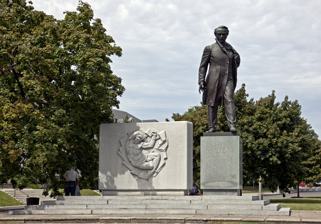
Building: Taras Shevchenko Memorial
Country: United States of America
Year built: 1964
Memorial in Washington, D.C., U.S. This article is about the statue in Washington, D.C.. For other memorials to Shevchenko, see Legacy of Taras Shevchenko § Memorials . Taras Shevchenko Memorial 38°54′36.06″N 77°2′56.25″W / 38.9100167°N 77.0489583°W / 38.9100167; -77.0489583 Location 2200 block of P Street NW Washington, D.C. , U.S. Designer Leo Mol (sculptor) Radoslav Zuk (architect) Jones Brothers Company (stonework) Material Bronze (statue) Granite (base, wall) Length 4.7 feet (1.4 m) Width 4.6 feet (1.4 m) Height 21 feet (6.4 m) Beginning date July 14, 1962 Opening date June 27, 1964 Dedicated to Taras Shevchenko The Taras Shevchenko Memorial is a bronze statue and stone relief -adorned wall located on the 2200 block of P Street NW in the Dupont Circle neighborhood of Washington, D.C. , United States.  It is one of many monuments in Washington, D.C. that honor foreign heroes who symbolize freedom in their native countries. Sculpted by Leo Mol , the memorial honors Taras Shevchenko (1814–1861), a Ukrainian poet and artist who influenced the development of modern Ukrainian literature . The committee to build the memorial included former U.S. President Harry S. Truman as the honorary head.  Opposition to the memorial's installation was led by The Washington Post .  It was dedicated in 1964, the 150th anniversary of Shevchenko's birth.  Dignitaries at the dedication ceremony included prominent Ukrainian Americans , former U.S. President Dwight D. Eisenhower , members of the U.S. Congress, and Hollywood actors. The Taras Shevchenko Memorial and surrounding park are maintained by the National Park Service . The Consolidated Appropriations Act, 2023 , renamed the surrounding park as Ukrainian Independence Park . The statue is one of two Ukrainian monuments in the nation's capital. The second, a memorial to the Ukrainian victims of the 1932–1933 famine , was completed in 2015. History Background Portrait of Taras Shevchenko by Ivan Kramskoi In addition to its numerous memorials and monuments which pay homage to famous Americans, Washington, D.C. is home to many artworks honoring foreign heroes. Examples in Dupont Circle include memorials honoring Mohandas Karamchand Gandhi of India, Tomáš Garrigue Masaryk of Czechoslovakia, and Lajos Kossuth of Hungary. The idea of a U.S. monument honoring Shevchenko began with the American Shevchenko Society, founded in 1898.  Although the group's efforts never came to fruition, Ukrainian Americans continued to pursue the goal.  A turning point was when Professor Ivan Dubrovsky wrote an article in Svoboda titled "In Favor of a Shevchenko Monument in Washington, D.C.", asking for support from the Shevchenko Scientific Society and Ukrainian Congress Committee of America (UCCA).  Thousands of Ukrainian Americans sent letters to members of Congress while Lev Dobriansky , a Ukrainian American economist and anti-communism activist, became a prominent advocate and lobbyist for erecting a monument honoring Shevchenko. The activists eventually gained the support of Senator Jacob K. Javits of New York and Representative Alvin Morell Bentley of Michigan . Javits said "Taras Shevchenko was a bard of freedom...It is fitting that the statue of such a national hero, who taught the American ideals of patriotism and service to man, should stand in the capital of the U.S." and Bentley stated, "In erecting a statue of Taras Shevchenko in Washington the United States will give full expression to its understanding and appreciation of Taras Shevchenko and all that he means to the brave and noble Ukrainian people." In April 1960, while a bill authorizing the erection of the statue was circulating through the House of Representatives , officials from the National Park Service and Interior Department lodged a complaint to the House Administration committee about the number of monuments being built in Washington, D.C.  The bill was subsequently postponed. The resolution was later unanimously approved by the House of Representatives in June followed by the Senate in August.  On September 13, 1960, U.S. President Dwight D. Eisenhower signed Public Law 86-749, authorizing the erection of the Shevchenko monument. The resolution stated in part: Whereas throughout Eastern Europe, in the last century and this, the name and works of Taras Shevchenko brilliantly reflected the aspirations of man for personal liberty and national independence; and Whereas Shevchenko, the poet laureate of Ukraine, was greatly inspired by our great American tradition to fight against the imperialist and colonial occupation of his native land; and Whereas in many parts of the free world observances of the Shevchenko centennial will be held during 1961 in honor of this immortal champion of liberty; and Whereas in our moral capacity as free men in an independent Nation it behooves us to symbolize tangibly the inseparable spiritual ties bound in the writings of Shevchenko between our country and the forty million Ukraine nation:... In September 1960, UCCA president Dobriansky assisted with establishing the Taras Shevchenko Memorial Committee of America, Inc.  It was headed by Dobriansky, president of the General Council of Shevchenko societies Roman Smal-Stocky, and Ukrainian Free Academy of Sciences in the U.S.A. president George Shevelov , with former U.S. President Harry S. Truman serving as an honorary head.  Later that year a design competition was announced with one of the requirements being "the public at large to see the poet depicted in his youth."  Seventeen sculpture designs were submitted and on July 14, 1962, the committee unanimously chose the one by Leonid Molozhanyn ( Leo Mol ), a Ukrainian Canadian who would go on to sculpt works in several countries depicting Shevchenko. Mol was paid $1,500 for winning the competition while two second place artists were each paid $1,000, and two third place artists paid $750 each. The total cost of the memorial was around $250,000, which was paid for by the UCCA and donations made by over 50,000 people, mostly Ukrainian-Americans. The design and layout of the memorial site was approved by the U.S. Commission of Fine Arts in April 1963. The site was designed by architect Radoslav Zuk and the contractor was the M. Cain Company.  The stonework was provided by the Jones Brother Company while the carving was completed by Vincent Illuzzi, Sr. Opposition The choice of Shevchenko as the subject for a statue was not without controversy. Opponents, such as The Washington Post editorial board, argued "the Ukrainian poet is known to only a few Americans, he is the idol of the Soviet Communist Party , he is anti-Semitic and anti-Polish ." Following the strongly worded editorial's publication, there was a deluge of angry responses, including from members of Congress like Representatives Thaddeus J. Dulski of New York and Ed Derwinski of Illinois .  Derwinski said erecting a memorial to Shevchenko seemed appropriate when compared with some of the other statues in the city, such as those honoring Dante , Edmund Burke , and Jose de San Martin . After more than 2,000 people gathered at the memorial site for the groundbreaking ceremony on September 21, 1963, there were repeated calls during the next several months for the memorial plans to be scrapped. In November, a member of the National Capital Planning Commission , which was required to approve the statue according to the congressional resolution, called for the cancellation of the memorial. The next month Secretary of the Interior Stewart Udall said he wanted to review plans to construct the memorial. Attempts to derail the project ultimately failed when capital planners said they lacked the authority to stop the erection of the statue. Initially Soviet Union officials, including the Soviet embassy and Ukrainian SSR representatives at the United Nations , were opposed to the memorial and demanded the U.S. State Department cancel the plans. They eventually accepted the idea and the Soviet embassy requested to be involved with the memorial's dedication. This did not occur though because the memorial's inscription was "carefully worded by the statue's sponsors to embarrass the Soviet Union and to discourage Soviet delegations from laying wreaths at the memorial." Dedication Former U.S. President Dwight D. Eisenhower unveiling the statue. The statue, founded by the Bedi-Rassy Art Foundry, was placed on its pedestal on June 3, 1964. The memorial dedication ceremony took place a few weeks later on June 27. The day-long festivities included concerts at DAR Constitution Hall and a procession of around 35,000 people of Ukrainian descent, many wearing native clothing, marching from the Ellipse to the memorial site. The parade marchers, arriving by buses and cars decorated with stickers, flags, and blue and yellow signs, had been gathering since early in the morning.  Led by Colonel William Rybak, it took four hours for all the participants to march past the White House , west on Pennsylvania Avenue , and north on 23rd Street to the memorial site. There were approximately 100,000 people in attendance at the ceremony, including delegations from Argentina , Australia , Belgium , Canada , France , Germany , and the United Kingdom , as well as U.S. government representatives and foreign ambassadors. In addition to Leo Mol, dignitaries in attendance included the following: Stepan Vytvytskyi , president of the Ukrainian People's Republic in exile; UCCA president Dobriansky and other leaders of Ukrainian American organizations like Ukrainian National Association president Joseph Sawyer, Archbishops Ambrose Senyshyn and Mstyslav Skrypnyk ; U.S. Representatives Derwinski, Dulski, Michael A. Feighan of Ohio , and Daniel J. Flood of Pennsylvania ; actors Jack Palance and Mike Mazurki ; and Miss World United States Michele Metrinko . The ceremony was opened by Dobriansky followed by a rendition of the U.S. national anthem, " The Star-Spangled Banner ".  Senyshyn then read the invocation in English and Ukrainian and Roman Smal-Stocki, president of the memorial committee, spoke about the significance of the monument. Perhaps the most prominent attendee was former U.S. President Eisenhower, who was chosen to unveil the statue. Before he did so, Eisenhower was cheered for several minutes as the crowd chanted "We Like Ike!"  Following a 12-minute speech, Eisenhower unveiled the statue, calling Shevchenko a Ukrainian hero and stated: "For my hope is that your magnificent march from the shadow of the Washington Monument to the foot of the statue of Shevchenko will here kindle a new world movement in the hearts, minds, words and actions of men; a never-ending movement dedicated to the independence and freedom of peoples of all captive nations of the entire world." He also said the statue represented "millions of oppressed" in Eastern Europe and "gives them constant encouragement to struggle forever against Communist tyranny, until, one day final victory is achieved, as it most surely will be." Following the unveiling, the Ukrainian Choral Societies of America led the crowd in a musical rendition of Shevchenko's poem Testament .  Additional speeches were then made by several U.S. Representatives and Archbishop Ioan Theodorovych of the Ukrainian Orthodox Church gave the benediction.  The ceremony concluded with the crowd singing Ukraine's national anthem, Shche ne vmerla Ukraina (English: Ukraine Has Not Yet Died). Later history A stainless steel urn containing soil from Shevchenko's grave was installed at the base of the memorial in May 1965.  A commemorative book which includes a brief history of the monument, a list of the memorial fund donors, and other documents related to the site were also installed in the base. The memorial was the site of protest rallies held by Ukrainian Americans who objected to the Soviet Union's policies.  It has been described as "a symbol of Ukrainian independence and a rallying point of the Ukrainian-American community." Ukrainian dignitaries still visit the memorial, such as President Viktor Yushchenko , who laid a wreath at the statue in April 2005. Sviatoslav Shevchuk , head of the Ukrainian Greek Catholic Church , and Olexander Motsyk , Ukrainian ambassador to the United States, each visited the site in 2014. The memorial site is administered by the National Park Service , a federal agency of the Interior Department . It falls within the park service's administrative unit known as the National Mall and Memorial Parks . In response to Russia’s 2022 invasion of Ukraine , the park in which the statue stands was designated Ukraine Independence Park by the U.S. Congress in December 2022. Second Ukrainian monument In 2006, the U.S. Congress approved a monument to honor the millions of Ukrainians who died as a result of the 1932–1933 Holodomor , a famine - genocide caused by the Soviet Union . The memorial site is located on a triangular lot on Massachusetts Avenue NW near Union Station . On December 2, 2008, a dedication ceremony was held at the future site for the Holodomor Memorial, with Ukraine's then-First Lady Kateryna Yushchenko among the speakers. Formally dedicated on November 7, 2015, it is the second memorial in Washington, D.C. to honor victims of Communism, the other being the Victims of Communism Memorial , also located near Union Station. Design and location The granite wall and relief of Prometheus . The memorial is located in the middle of a triangular park, bounded by P Street (south) and 22nd Street (east and west) NW, across the street from the Church of the Pilgrims and one block from Rock Creek Park . [1] It consists of a bronze statue on a Vermont granite base next to a Vermont granite wall with relief.  The statue is approximately 14 feet (4.3 m) tall, 4.7 feet (1.4 m) wide, and 4.6 feet (1.4 m) long while the base is approximately 7 feet (2.1 m) tall.  The statue, which faces south, depicts Shevchenko wearing a long suit coat and stepping forward as his left hand holds his jacket lapel.  His slightly opened right hand is pointed downwards and hangs by his side.  Shevchenko is also depicted as a young-to-middle age adult with short wavy hair and a moustache.  The relief depicts the martyred Greek god Prometheus .  The statue and wall are on a four-stepped platform surrounded by a stone plaza. Inscriptions on the memorial include the following: BEDI-RASSY ART FDRY. N.Y. (statue, lower north side) TARAS / SHEVCHENKO / 1814–1861 / BARD OF UKRAINE (base, south side) DEDICATED TO / THE LIBERATION, FREEDOM AND / INDEPENDENCE OF ALL CAPTIVE NATIONS / THIS MONUMENT OF TARAS SHEVCHENKO, 19TH / CENTURY UKRAINIAN POET AND FIGHTER FOR / INDEPENDENCE OF UKRAINE AND THE FREEDOM / OF ALL MANKIND, WHO UNDER FOREIGN RUSSIAN / IMPERIALIST TYRANNY AND COLONIAL RULE / APPEALED FOR "THE NEW AND RIGHTEOUS LAW OF / WASHINGTON," WAS UNVEILED ON JUNE 27, 1964. / THIS HISTORIC EVENT COMMEMORATED THE / 150TH ANNIVERSARY OF SHEVCHENKO'S BIRTH. / THE MEMORIAL WAS AUTHORIZED BY THE 86TH / CONGRESS OF THE UNITED STATES OF AMERICA / ON AUGUST 31, 1960, AND SIGNED INTO PUBLIC / LAW 86-749 BY DWIGHT D. EISENHOWER, THE 34TH / PRESIDENT OF THE UNITED STATES OF AMERICA, / ON SEPTEMBER 13, 1960. THE STATUE WAS ERECTED / BY AMERICANS OF UKRAINIAN ANCESTRY AND FRIENDS. (base, north side) LEO MOL – SCULPTOR / RADOSLAV ZUK – ARCHITECT (base, lower north side) WHEN WILL UKRAINE / HAVE ITS WASHINGTON / WITH FAIR AND JUST LAWS? / SOMEDAY WE WILL! (base, west side) [2] ...OUR SOUL SHALL NEVER PERISH, / FREEDOM KNOWS NO DYING, / AND THE GREEDY CANNOT HARVEST / FIELDS WHERE SEAS ARE LYING. // CANNOT BIND THE LIVING SPIRIT / NOR THE LIVING WORD / CANNOT SMIRCH THE SACRED GLORY / OF TH'ALMIGHTY LORD. // TARAS SHEVCHENKO 'THE CAUCASUS.' 1845. (wall, north side) Notes 1. ^ The northbound lanes of 22nd Street NW are on the east side of the park while the southbound lanes are on the west side. 2. ^ This is a translation of the inscription.  It is a quote from Shevchenko's 1857 poem, The Holy Fool , that is written in Ukrainian. See also List of public art in Washington, D.C., Ward 2 Outdoor sculpture in Washington, D.C. Ukraine–United States relations References